Attu (film)

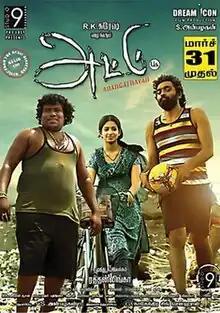
Theatrical release poster

Attu is a 2017 Indian Tamil-language gangster film directed by Rathan Lingaa, who previously directed the short film "Blood Revolution". The film stars newcomers Rishi Rithvik and Archana Ravi.